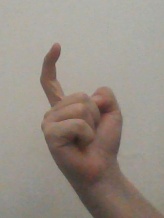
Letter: ra